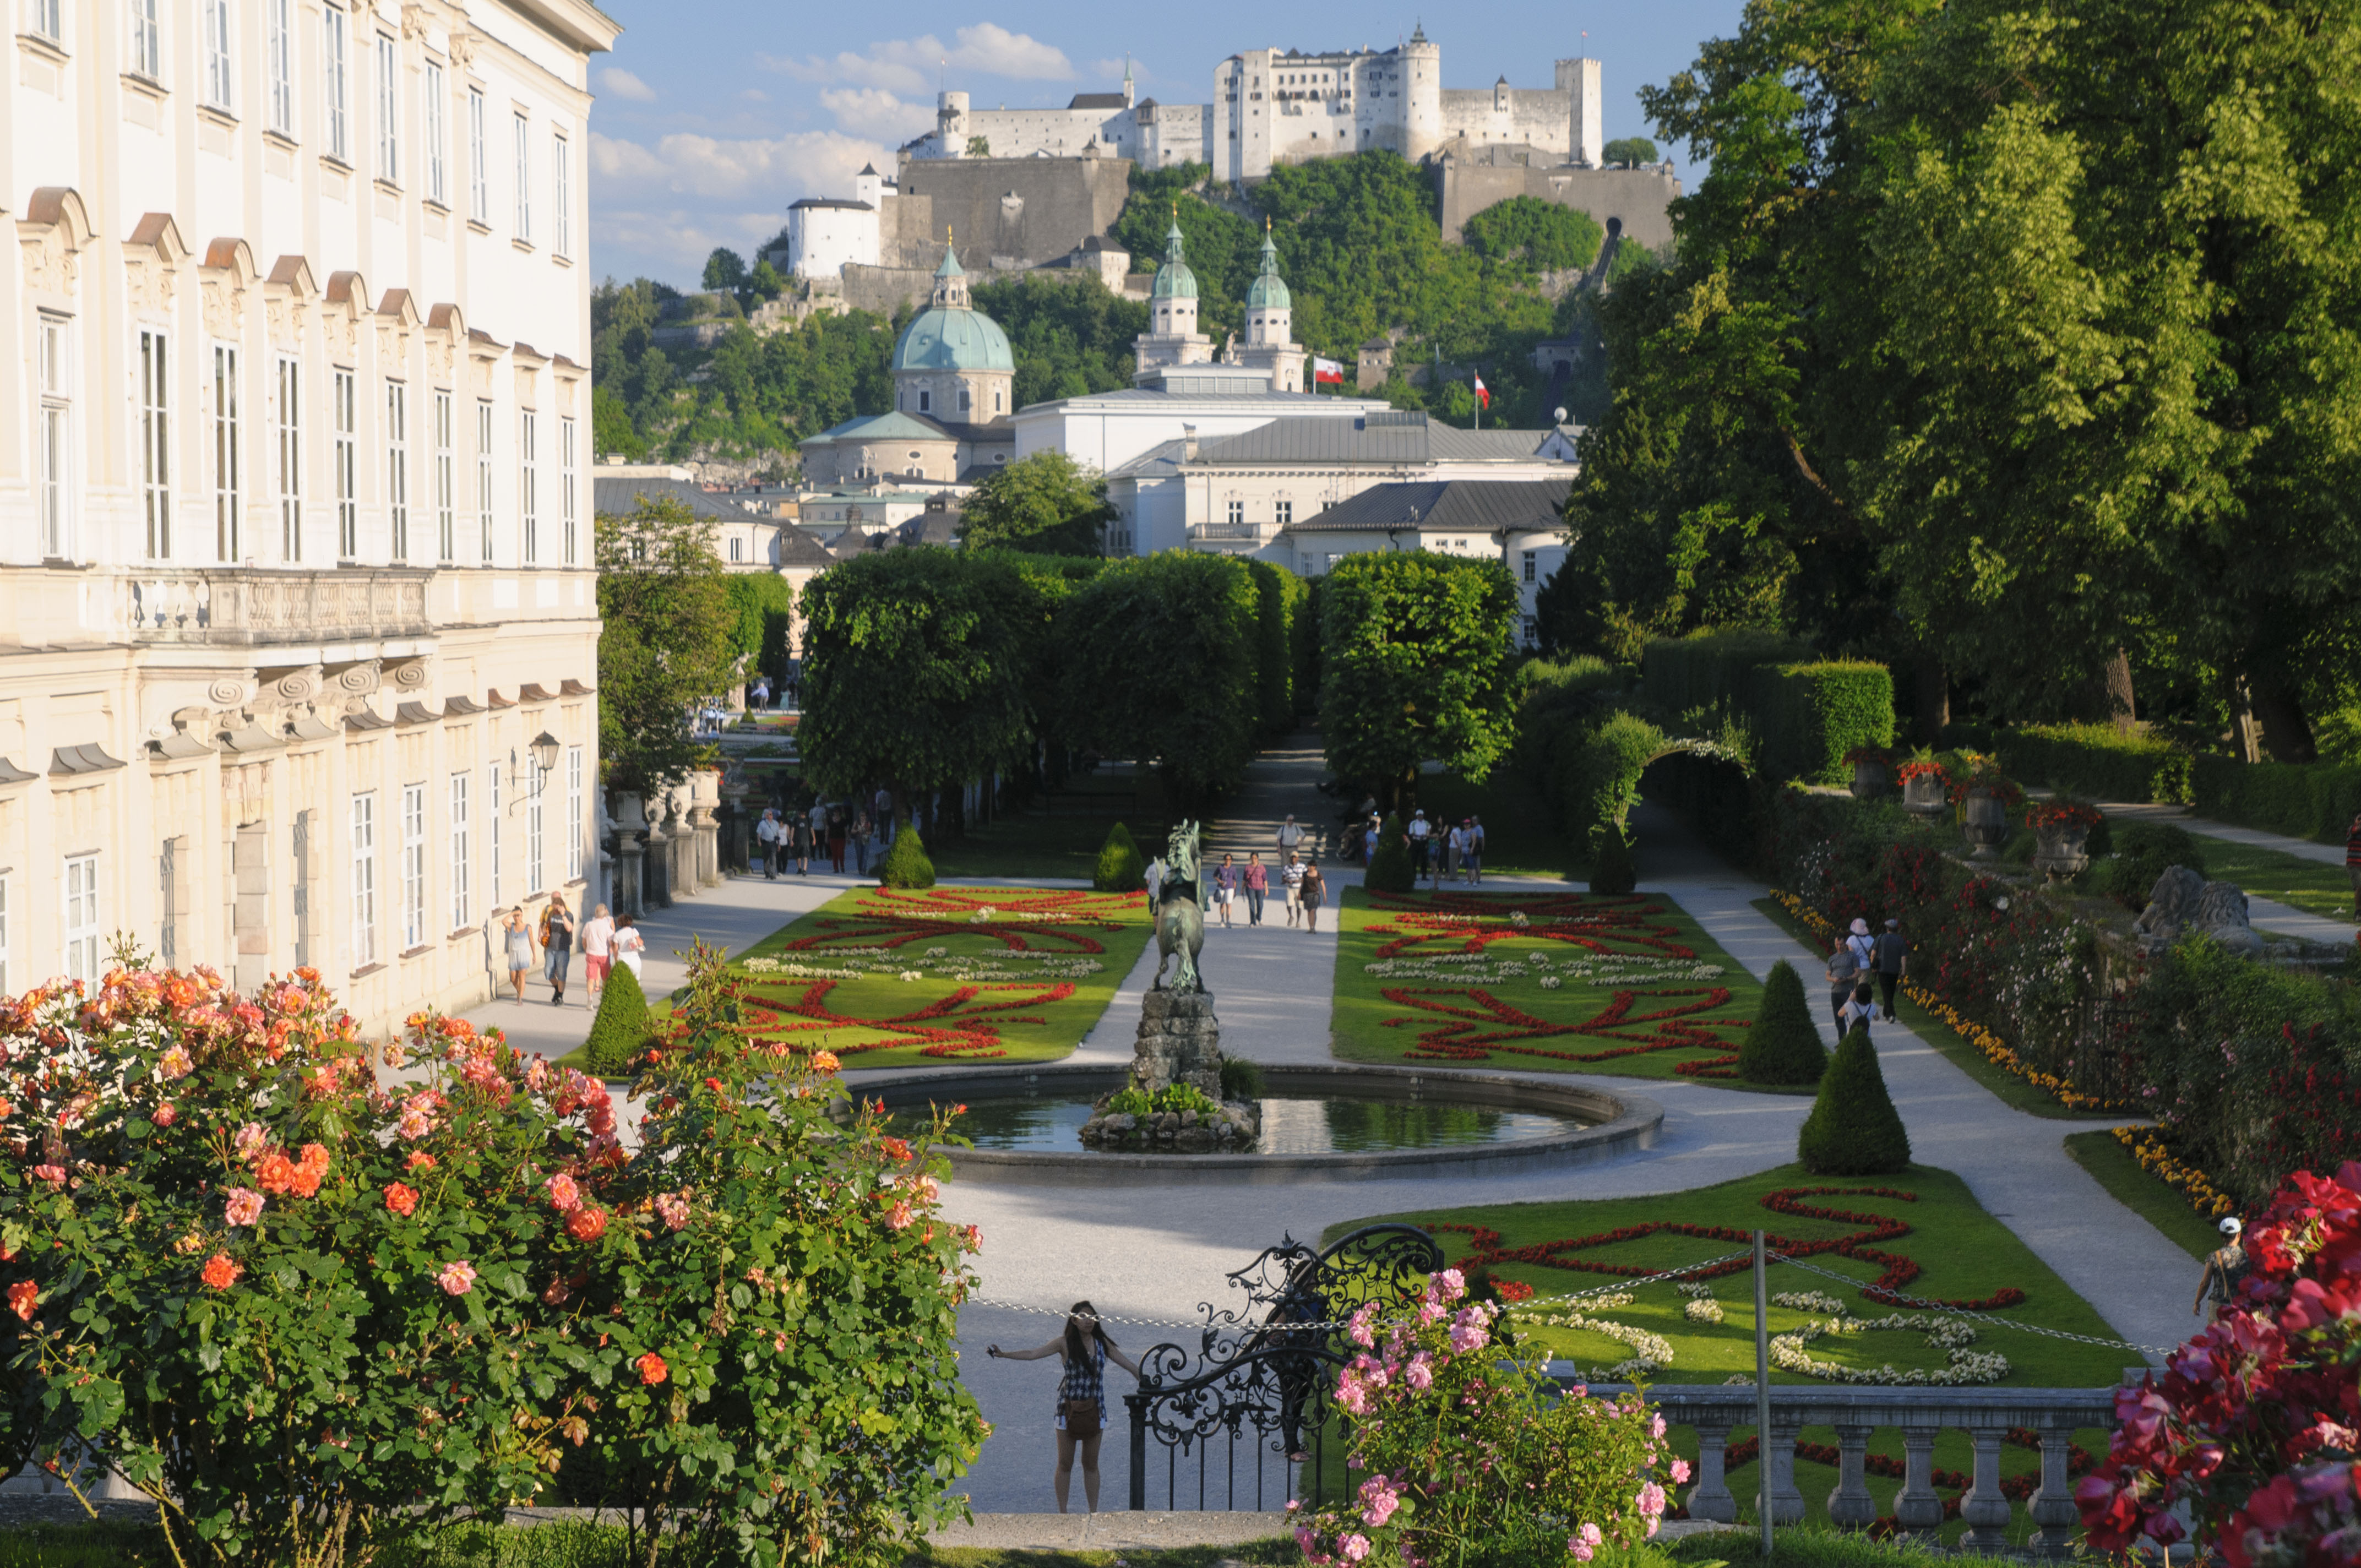
flower, town, palace, city, downtown, plaza, nikon, garden, tourism, courtyard, town square, estate, salzburg, d300, salisburgo, neighbourhood, human settlement